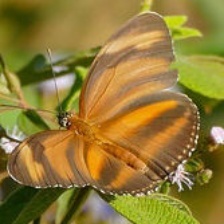
Species: BANDED ORANGE HELICONIAN